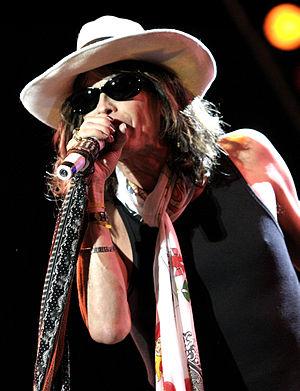
Steven Victor Tallarico, dit Steven Tyler, né le 26 mars 1948 à Yonkers, est un chanteur et musicien américain. Il est le chanteur du groupe hard rock américain Aerosmith. Il y joue également du piano et de l'harmonica.